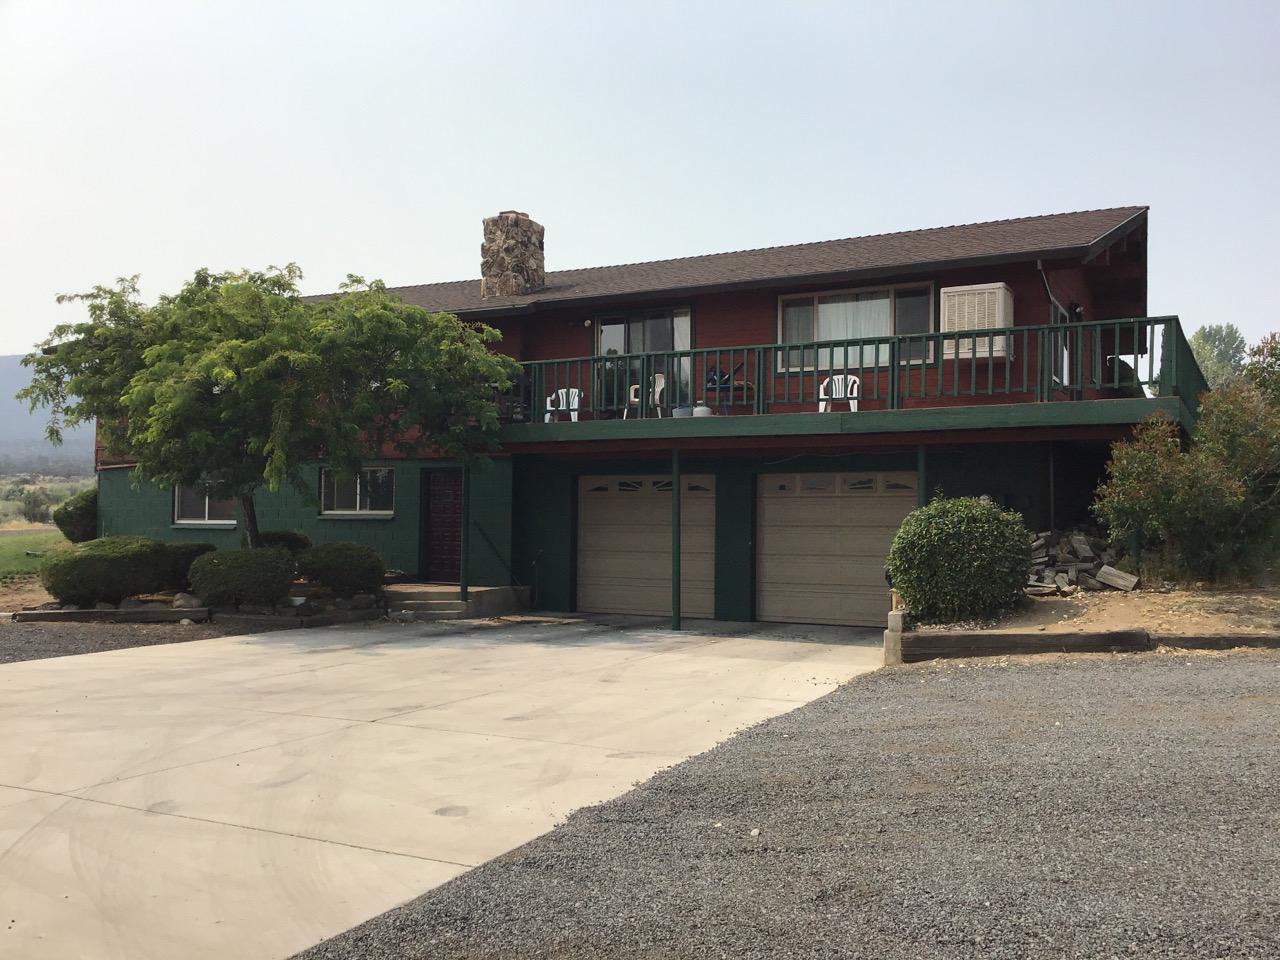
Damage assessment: no_damage